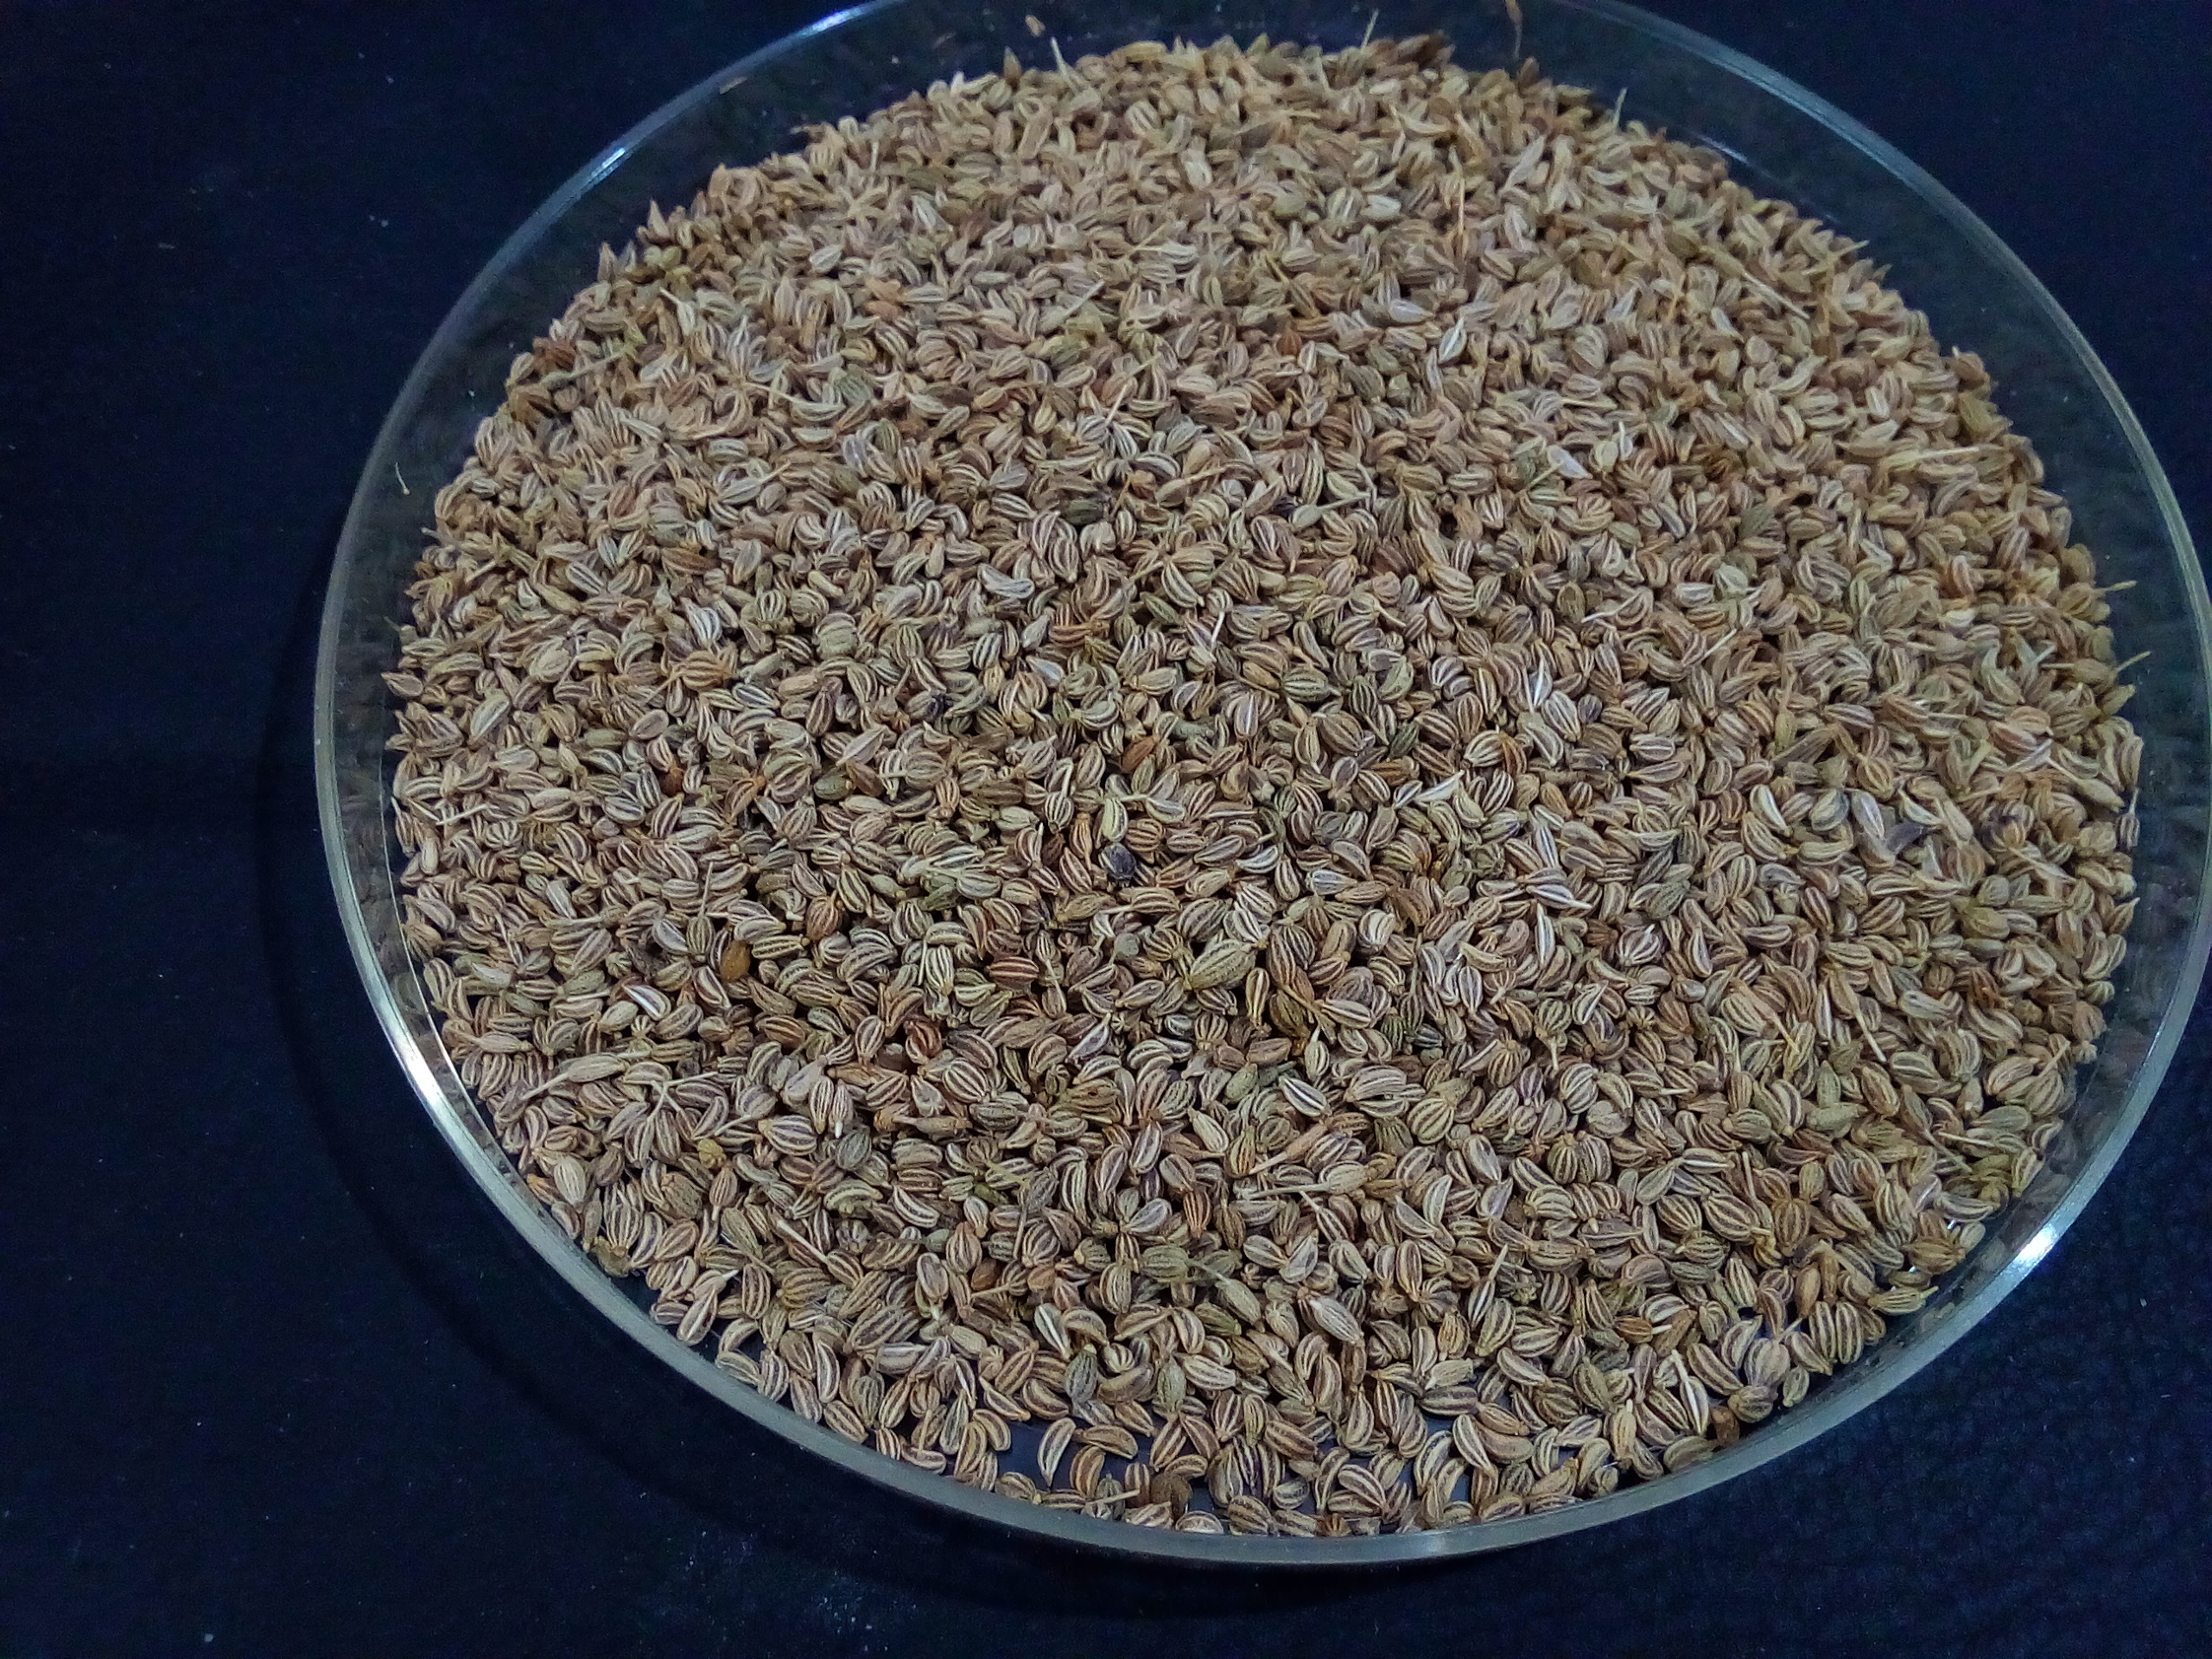
Rice seed variety: Unknown